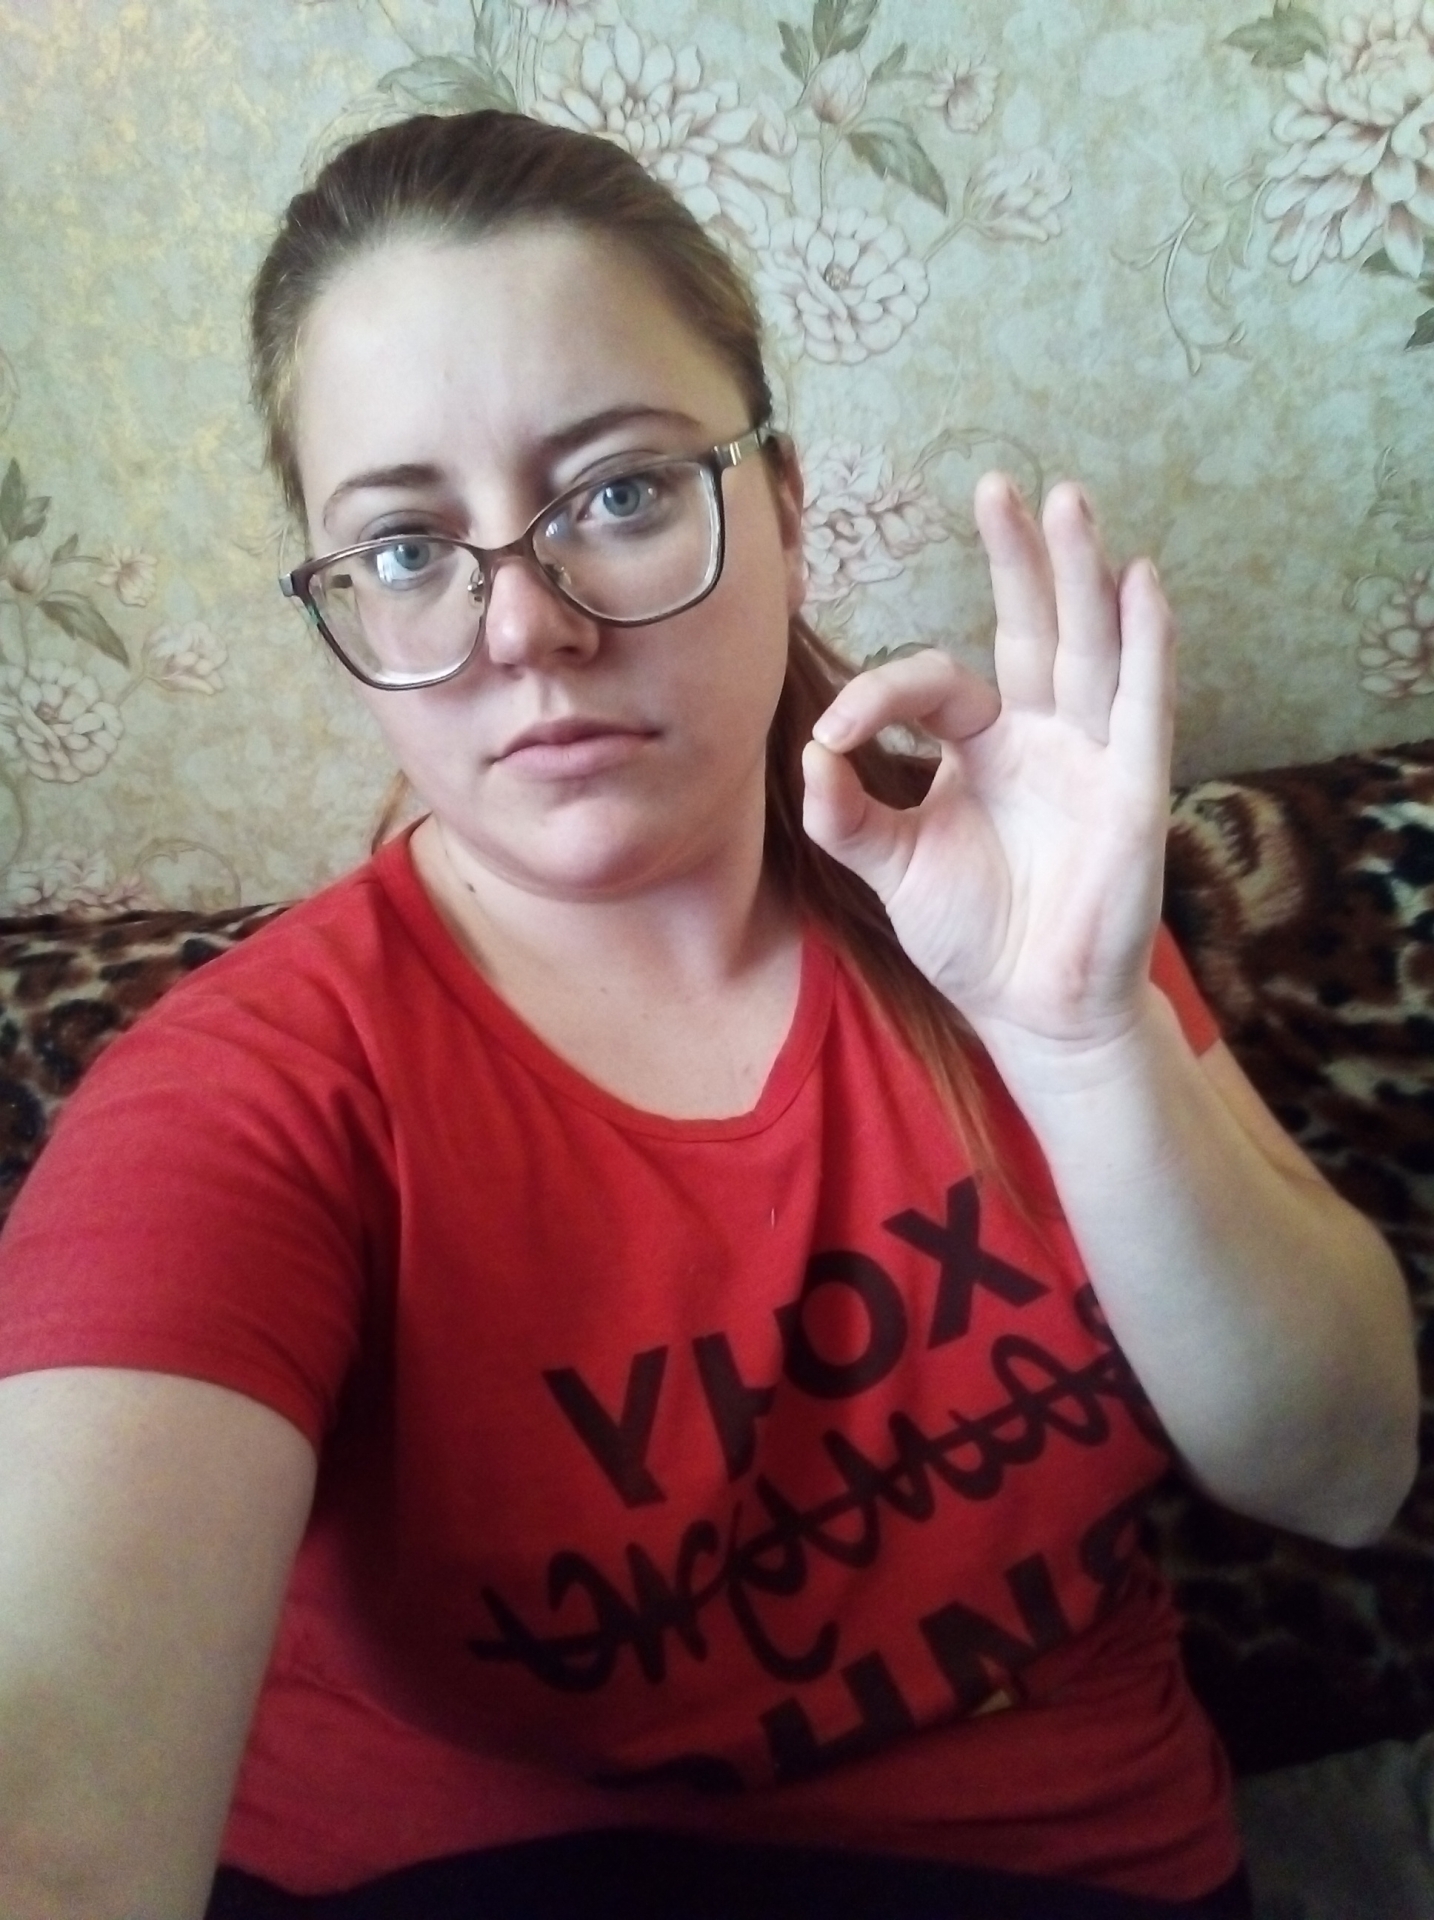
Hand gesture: ok